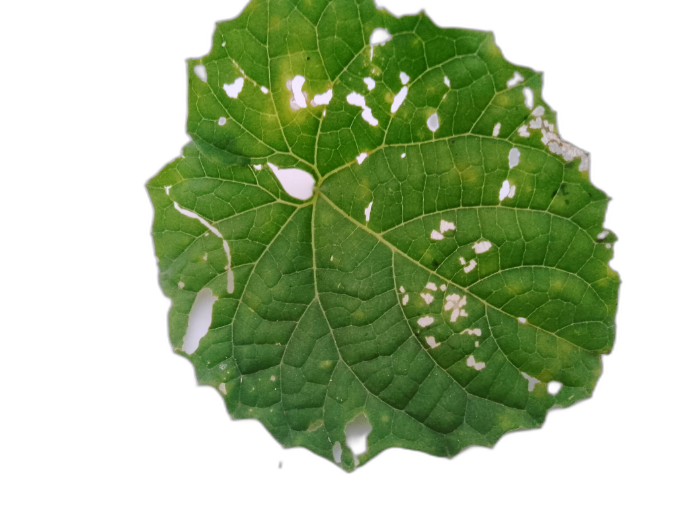
Crop: Zucchini
Label: Insect_Damage